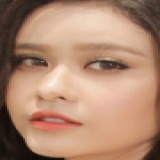
ca sĩ Trương Quỳnh Anh